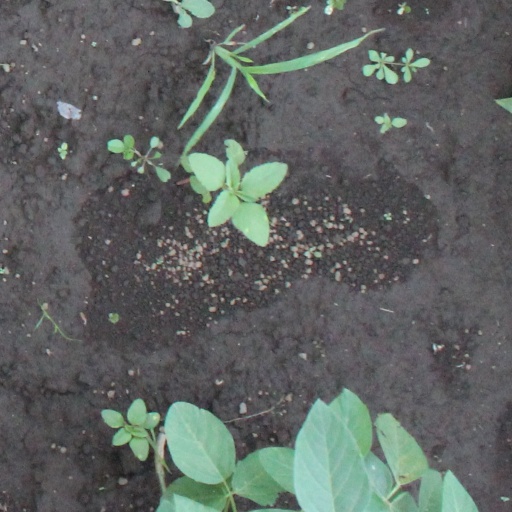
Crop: soybean